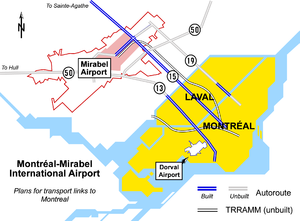
Le transport rapide régional aéroportuaire Montréal-Mirabel était un projet de liaison ferroviaire entre le centre-ville de Montréal et l'aéroport international Montréal-Mirabel présenté en 1974. Outre l'aéroport, le TRRAMM devait aussi desservi les banlieues nord de la région métropolitaine. Cette vocation fut renforcée en 1975 et le projet renommé réseau express métropolitain.
L'aéroport international Montréal-Mirabel est situé à Mirabel, dans la banlieue de Montréal, dans la province de Québec, au Canada. Issu d'un plan de développement aéroportuaire de la région de Montréal par le gouvernement fédéral canadien de la fin des années 1960, il a été victime de la crise pétrolière des années 1970 et de la concurrence de l'aéroport de Toronto. Originellement destiné à devenir le principal aéroport de la région, considéré souvent aujourd'hui comme un éléphant blanc, il n'était plus en 2008 qu'au 42ᵉ rang d'activité des aéroports canadiens, n'étant plus utilisé que pour le fret aérien et, plus récemment, par des compagnies aériennes régionales comme Pascan. Avant 2013, il était le seul aéroport canadien ne recevant pas de passagers faisant partie du réseau national des aéroports. Ne servant plus au service passager, l'aérogare a cependant été démolie fin 2014 sans que cela affecte l'activité de l'aéroport.
L'autoroute 50 est une autoroute interurbaine québécoise desservant les régions de l'Outaouais et des Laurentides. Elle est le principal lien routier entre la grande région de Montréal et Gatineau sur la rive nord de la rivière des Outaouais. Sa longueur totale est de 158 kilomètres. Son tracé est parallèle à la rivière des Outaouais.